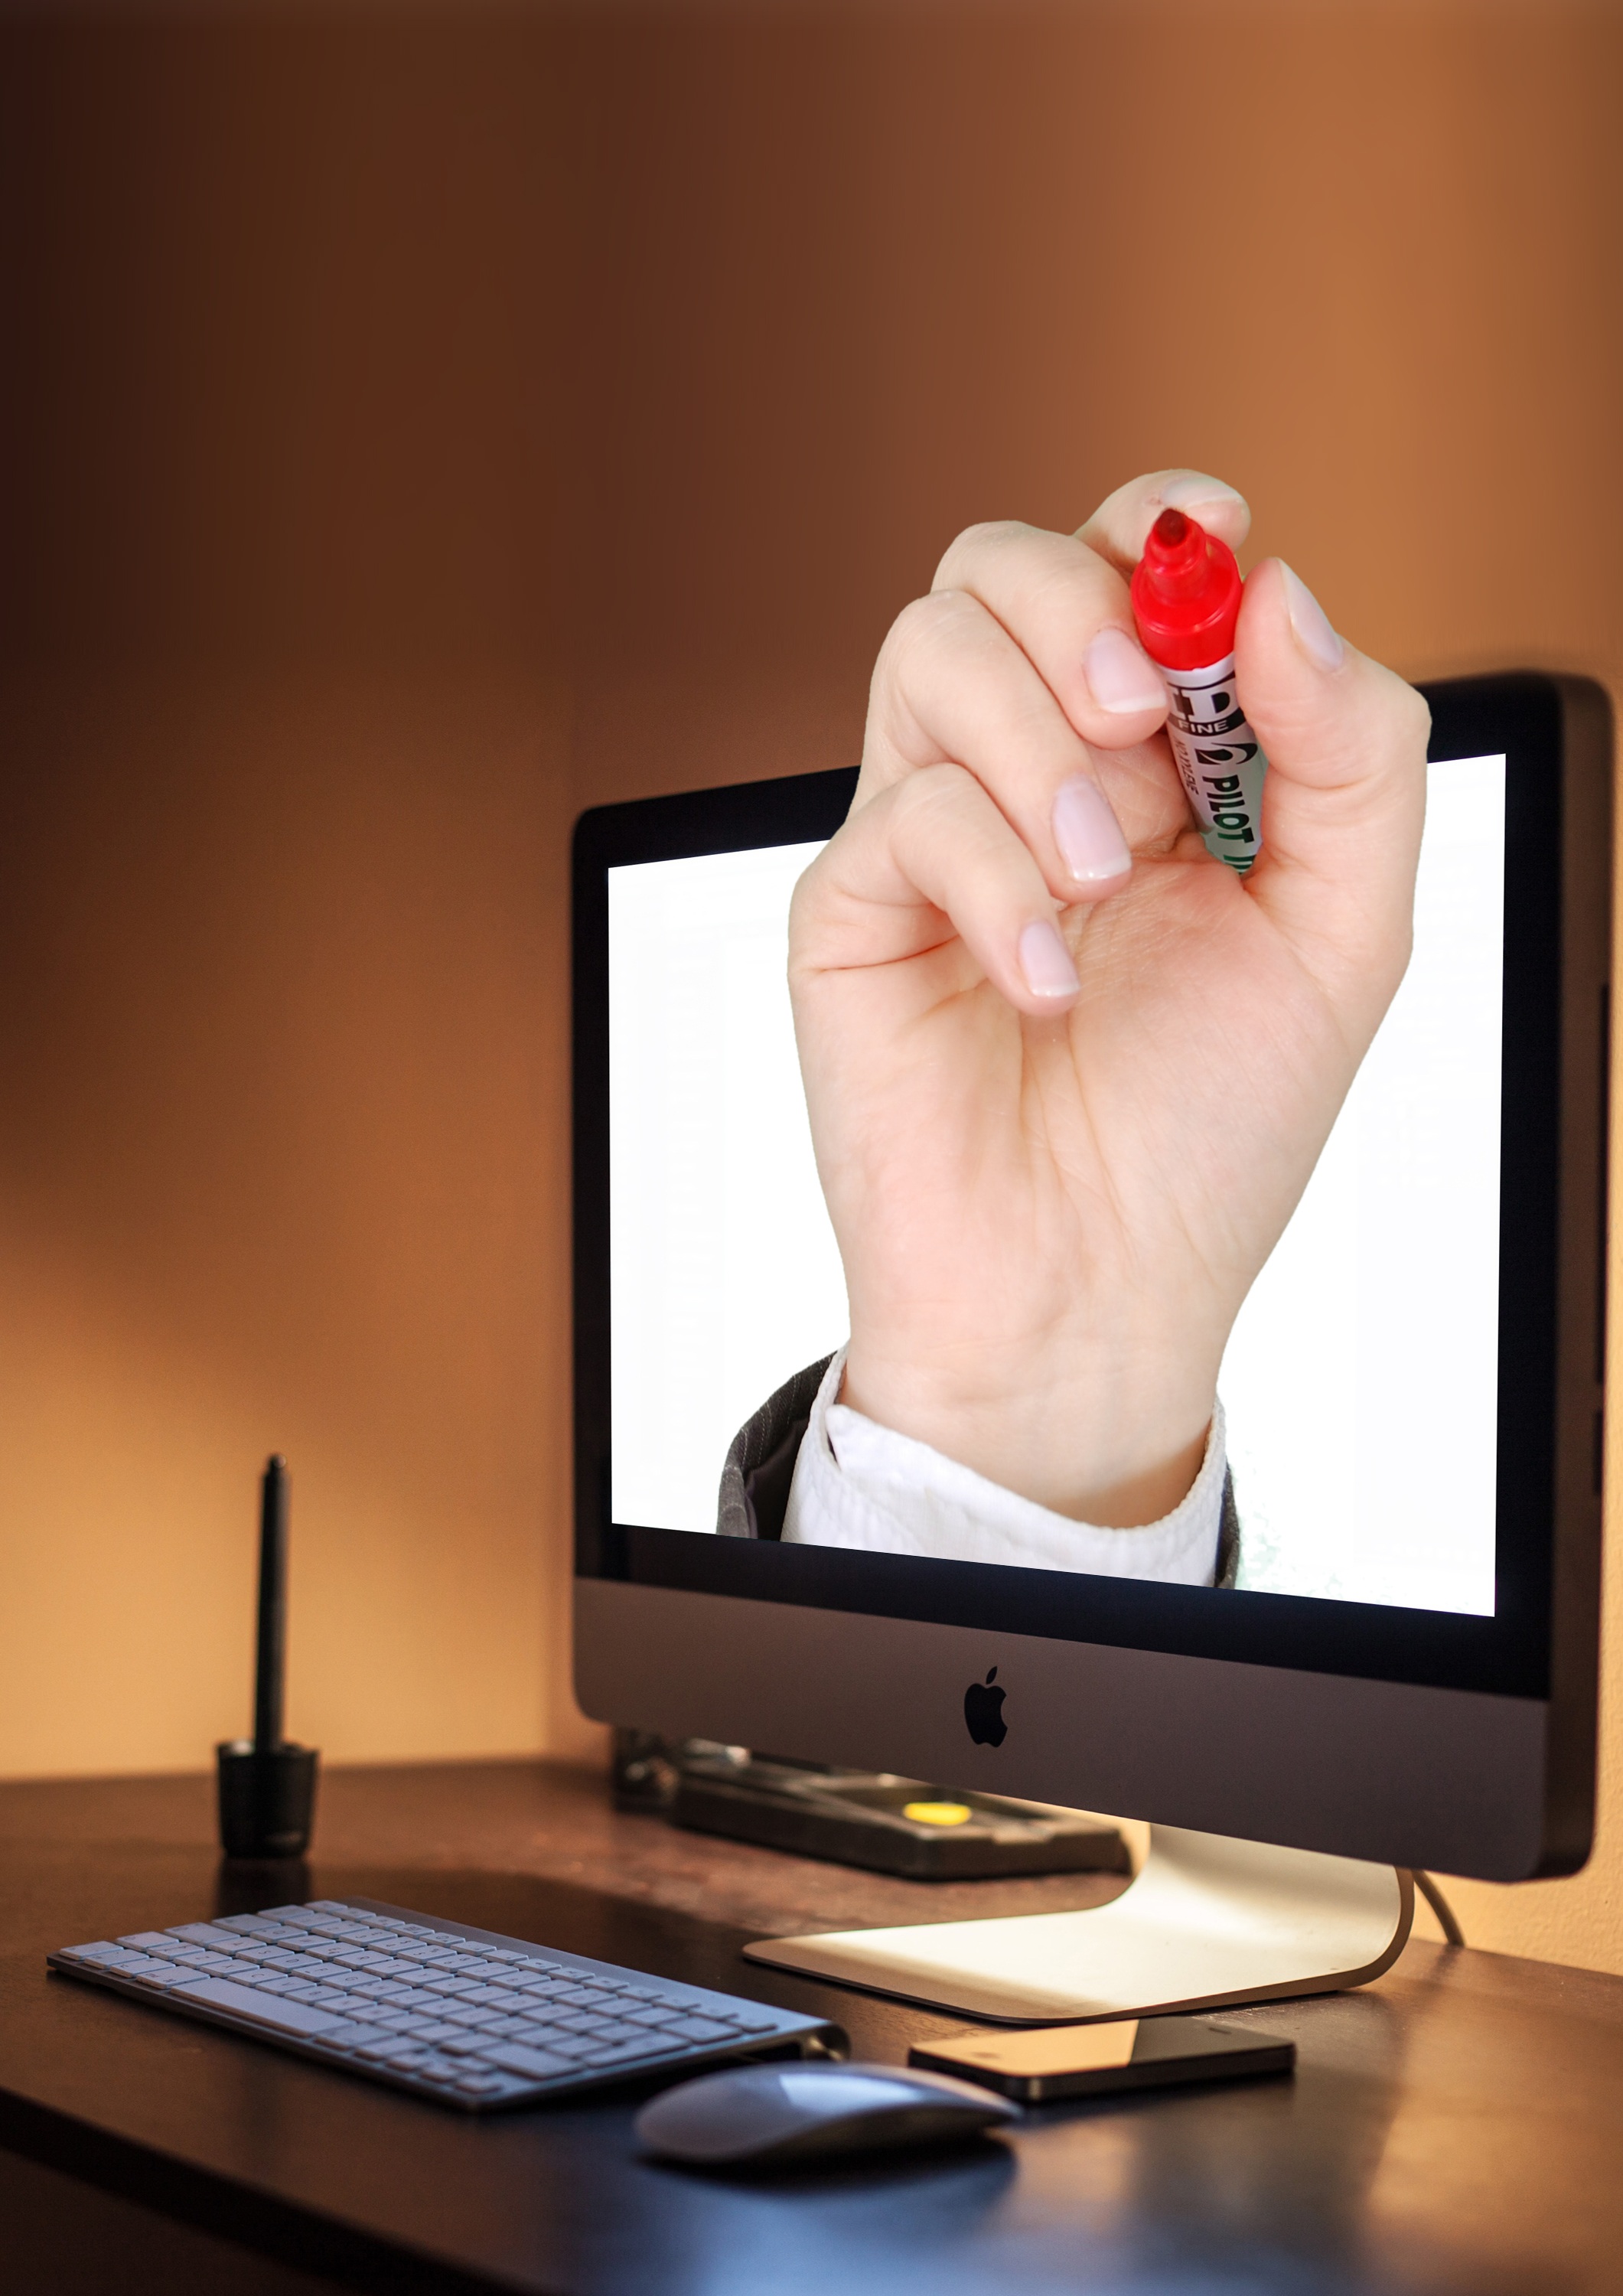
iphone, desk, computer, hand, apple, keyboard, technology, pen, ad, red, equipment, communication, business, television, lighting, monitor, imac, marker, 3d, leave, workplace, personal computer, computer monitor, display device, magic mouse